Suzuki Bandit series

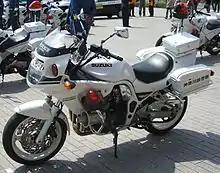
Suzuki GSF1200P (police version)

The Bandit 1200 was generally released in January 1996, but a few were registered in 1995. It is powered by a re-tuned and higher capacity version of the GSX-R1100 engine. Other differences from the 600 cc models include fuel gauge, higher specification suspension, hydraulically operated clutch, larger diameter front brake discs, and 5-speed gearbox as opposed to the 6-speed gearbox of the 600 Bandit.